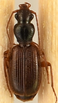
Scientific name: Cymindis neglecta
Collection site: Bartlett Experimental Forest NEON (BART), plot BART_028